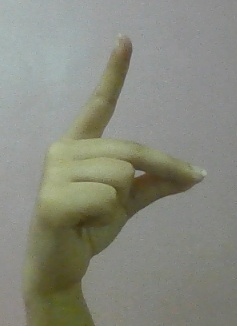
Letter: ta